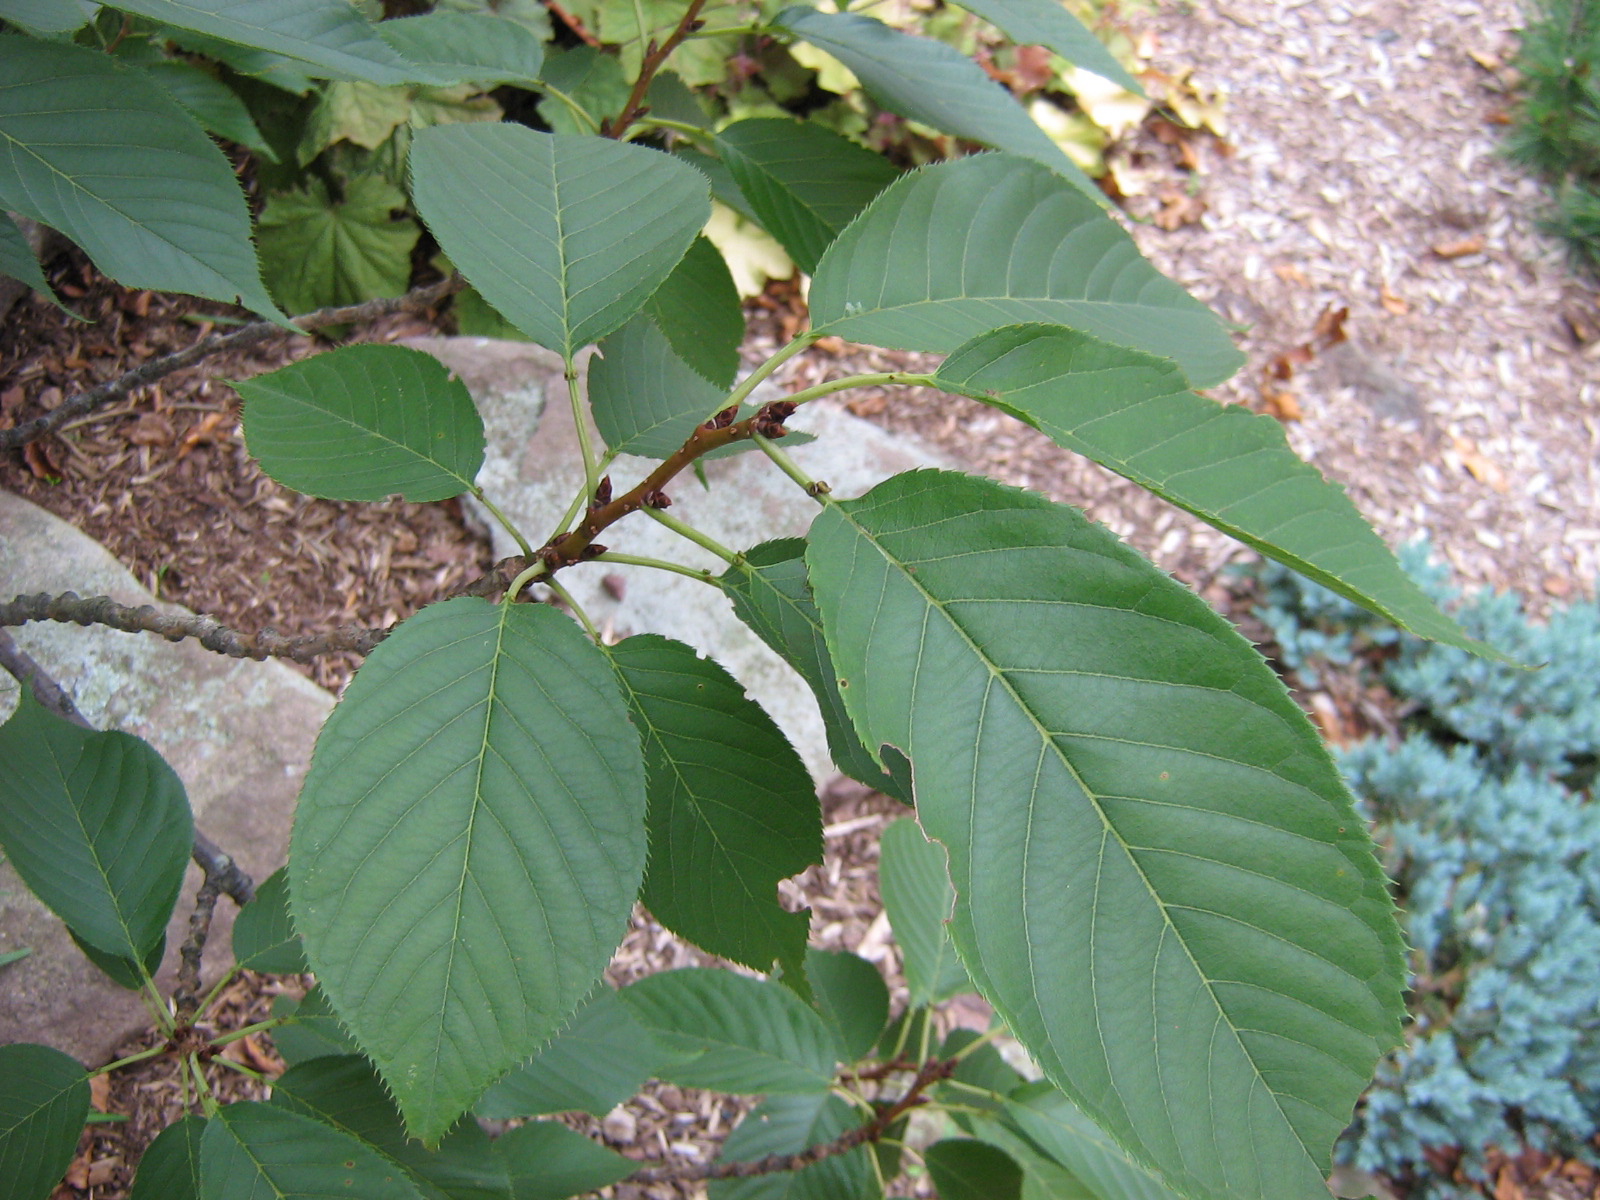
Labels: Cherry leaf, Cherry leaf, Cherry leaf, Cherry leaf, Cherry leaf, Cherry leaf, Cherry leaf, Cherry leaf